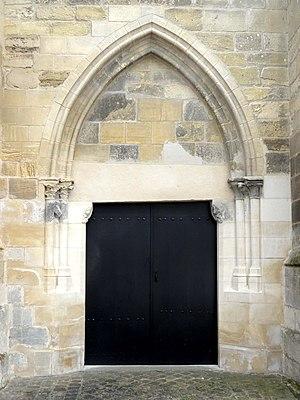
Portail occidental.
L'église Saint-Martin est une église catholique paroissiale située à Triel-sur-Seine, en France. C'est un vaste édifice issu de quatre époques différentes. En raison des agrandissements successifs entre la fin du XVᵉ siècle et le milieu du XVIᵉ siècle, le plan est devenu très complexe, et la nef gothique du second quart du XIIᵉ siècle ne représente plus qu'une partie infime de la superficie totale. À l'origine, est une église d'un plan cruciforme régulier. Les voûtes de son vaisseau central s'effondrent probablement au bout de deux générations, ce qui motive la reconstruction des parties hautes au début du XIVᵉ siècle. Elles se caractérisent par un triforium de style gothique rayonnant particulièrement élégant. L'église conserve toutefois le défaut d'un vaisseau central et d'un transept trop étroits, et les habitants y remédient à la fin du XVᵉ siècle en équipant l'église d'un second bas-côté sur tout son flanc sud, et d'une grande chapelle de deux vaisseaux au nord du transept et du chœur. Ces parties sont de style gothique flamboyant, et plus soignées et plus homogènes à l'extérieur qu'à l'intérieur, où le raccordement avec les parties anciennes est malaisé.